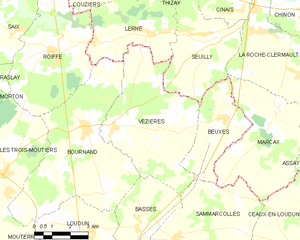
Carte des communes françaises Vézières